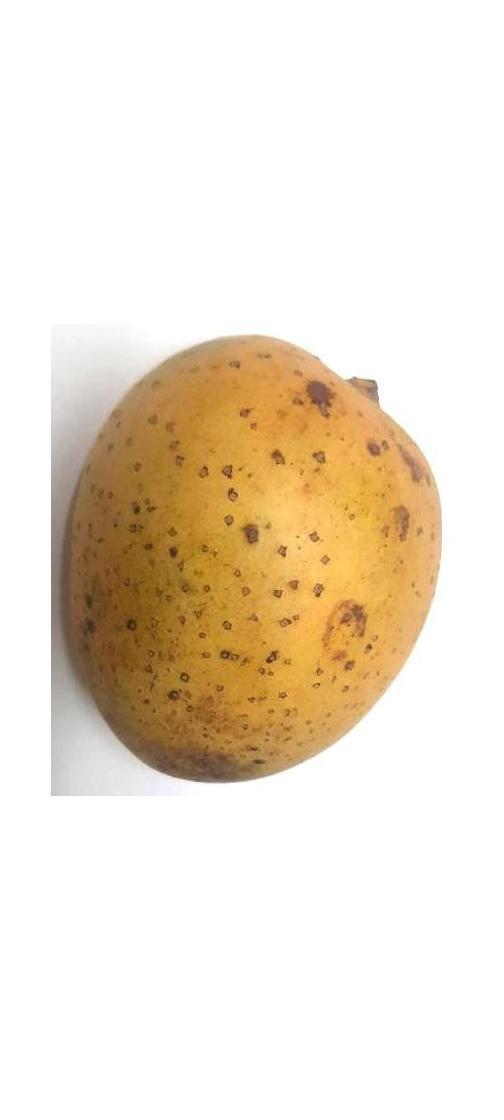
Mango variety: Gourmoti